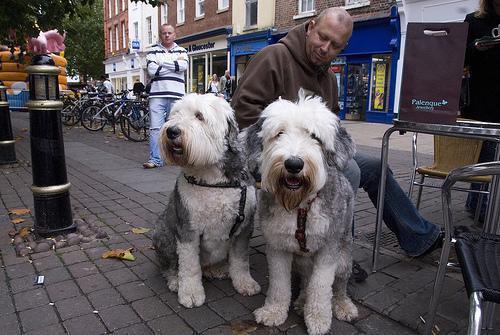
Old_English_sheepdog